Division of Macquarie

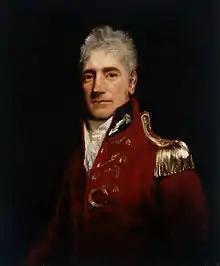
Lachlan Macquarie, the division's namesake

The most prominent former member is Ben Chifley, who was Prime Minister of Australia from 1945 to 1949, and was a member of the Australian Labor Party.